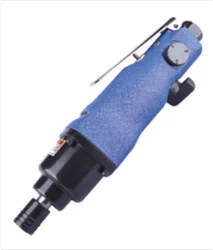
Label: 10mm_Pneumatic_Screw_Driver